Qinghai–Tibet railway

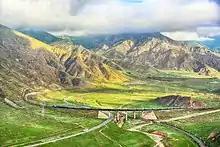
Spiral loop at Guanjiao, Qinghai

There are many technical difficulties for such a railway. About half of the second section was built on barely permanent permafrost. In the summer, the uppermost layer thaws, and the ground becomes muddy. The heat from the trains passing above is able to melt the permafrost even with a small change in temperature. The main engineering challenge, aside from oxygen shortages, is the weakness of the permafrost. For areas of permafrost that are not very fragile, an embankment of large rocks is sufficient. Meanwhile, in the most fragile areas, the rail bed must be elevated like a bridge. The engineers dealt with this problem in the areas of weakest permafrost by building elevated tracks with pile-driven foundations sunk deep into the ground. Similar to the Trans-Alaska Pipeline System, portions of the track are also passively cooled with ammonia-based heat exchangers.